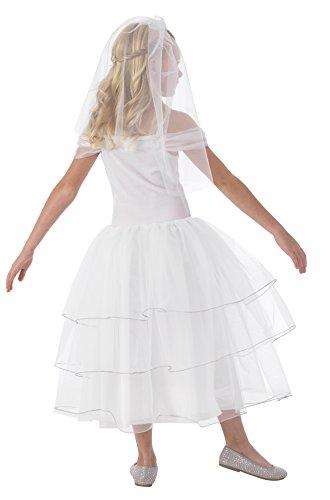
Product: KidKraft White Rose Bride Dress Up Costume - XS
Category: Clothing, Shoes & Jewelry | Costumes & Accessories | Kids & Baby | Girls | Costumes
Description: Veil with 3 satin roses.
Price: $42.44
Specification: ProductDimensions:30x21x1.5inches|ItemWeight:5.6ounces|ShippingWeight:8.2ounces(Viewshippingratesandpolicies)|ASIN:B010BELXDW|Itemmodelnumber:63404|Manufacturerrecommendedage:24months-6years